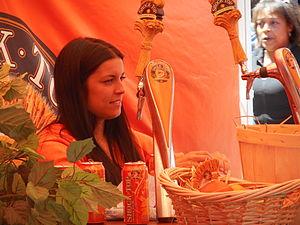
Festival du Grand Prix à Montréal pendant le Grand Prix du Canada